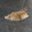
Label: rabbit